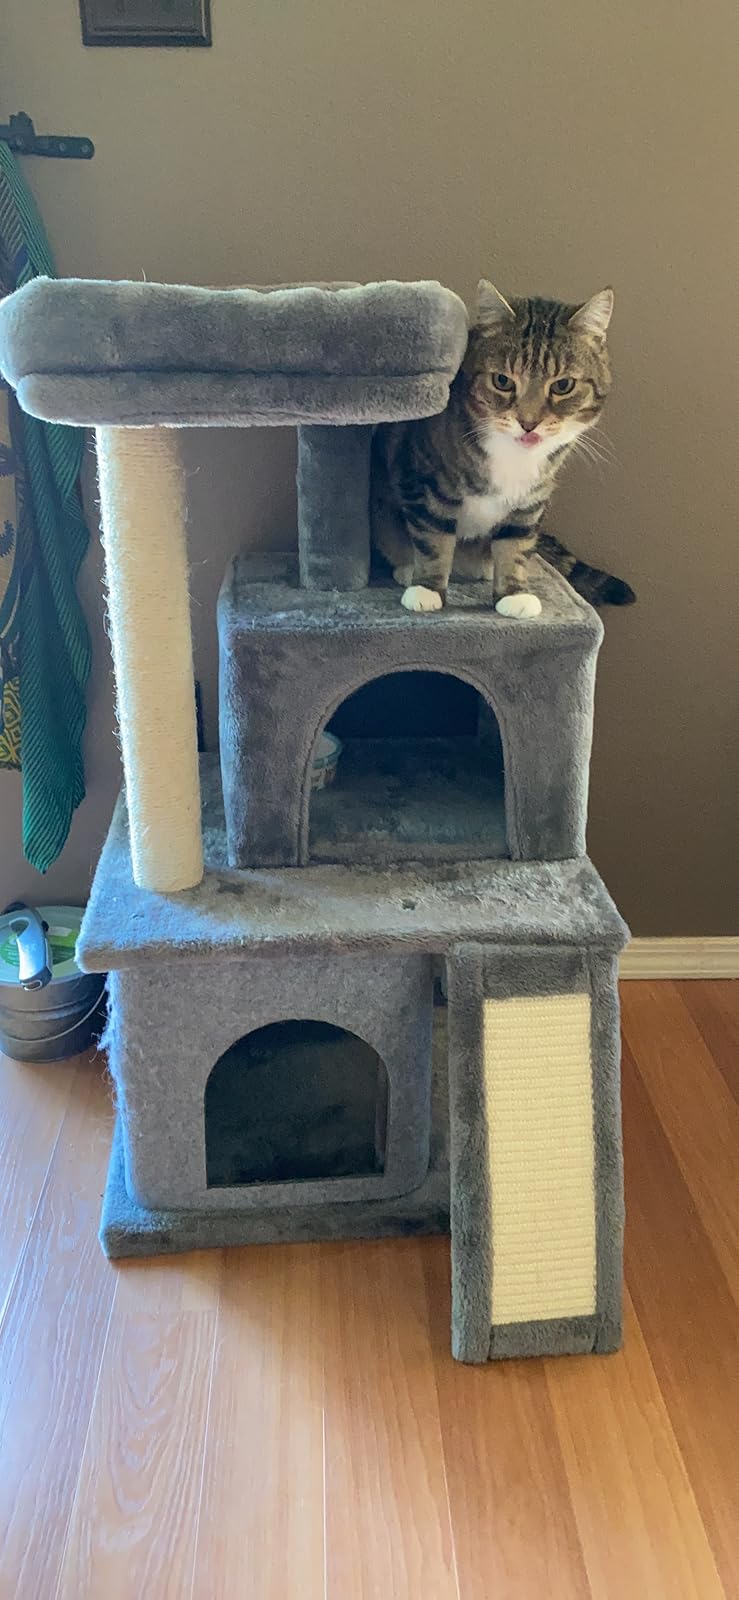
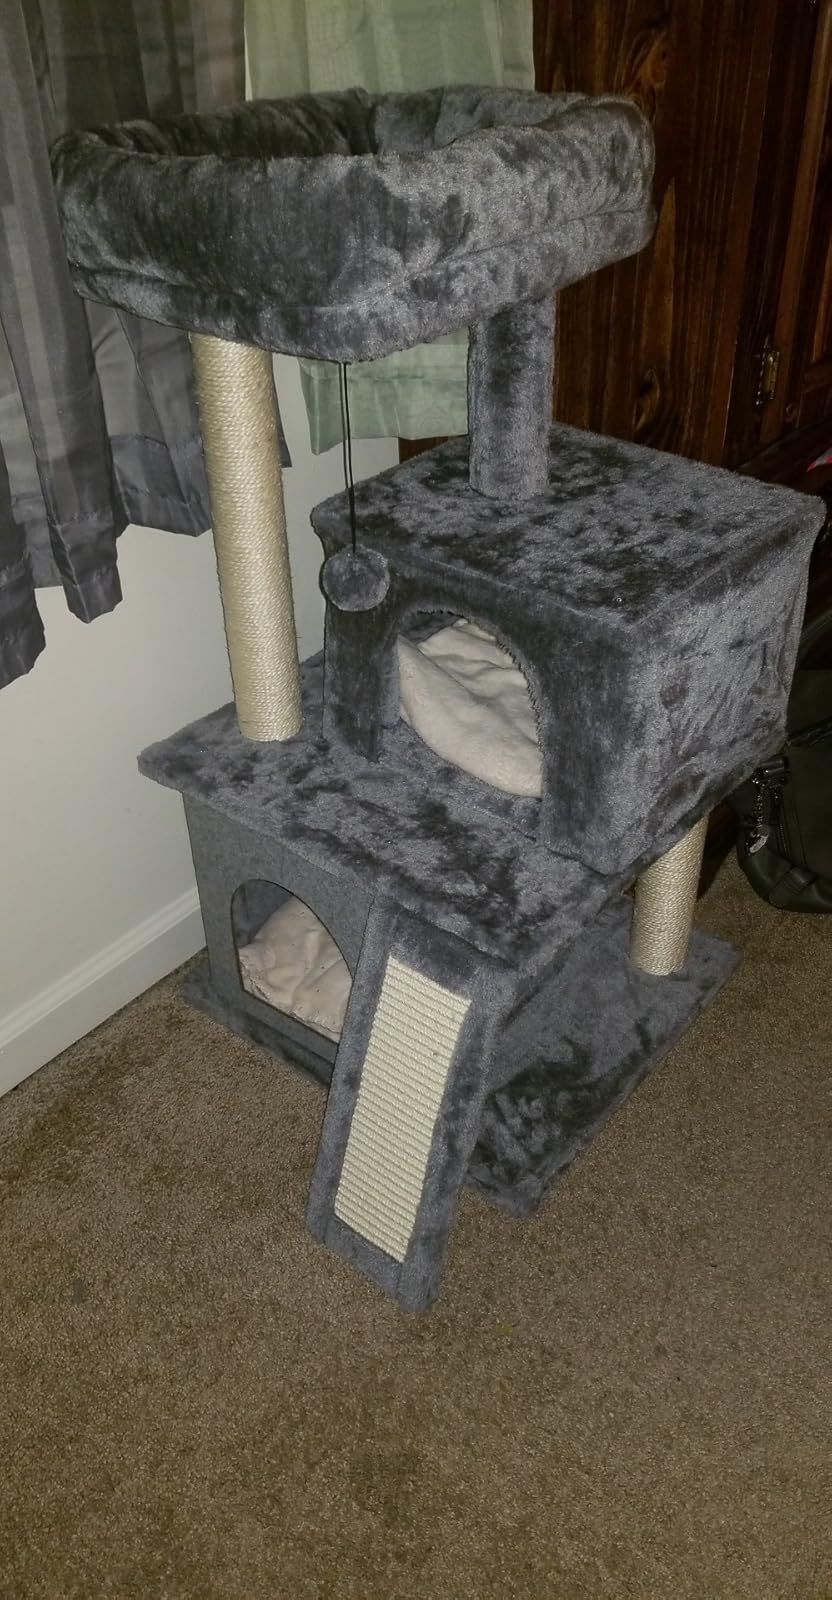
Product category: items_cat tree
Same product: yes